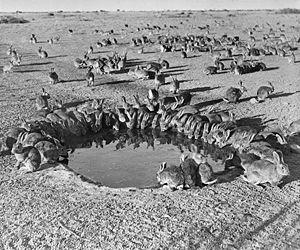
L'animal sauvage est un animal à l'état naturel de la vie sauvage, hors du contrôle humain. Une espèce sauvage se définit par opposition à domestique ou apprivoisée ; et aussi, moins nettement, à une espèce férale, retournée à la vie sauvage.
La myxomatose est une maladie virale des lagomorphes très souvent mortelle due à un poxviridé. Elle atteint tout particulièrement les lapins de garenne sauvages et les lapins domestiques, mais ne touche que très rarement les lièvres. Transmise par l'intermédiaire d'arthropodes vecteurs, elle apparaît sous sa forme classique nodulaire, caractérisée par la présence de pseudotumeurs cutanées, les myxomes. Plus rarement, elle peut aussi être transmise par voie aérienne, sans vecteur, et apparaître sous une forme respiratoire anodulaire. Elle n'est transmissible ni aux humains ni aux autres animaux.
Un organisme nuisible est un organisme dont tout ou partie des activités a des effets considérés comme nuisant à la santé publique et/ou au bon déroulement de certaines activités humaines.
Le Lapin de garenne ou Lapin commun est une espèce de mammifères lagomorphes de la famille des Léporidés. Les populations sauvages sont communes en Europe, mais en déclin, et l'espèce a été introduite en Australie en 1859 où elle est devenue invasive. Jusqu'au Moyen Âge, ce lapin était souvent élevé en semi-liberté, dans de vastes espaces clos appelés des garennes, ce qui lui vaut son nom vernaculaire. Sous sa forme domestiquée l'espèce est commune un peu partout dans le monde, élevée dans des clapiers. Le lapin de garenne est l'espèce souche de tous les lapins domestiques, avec de nombreuses races et variétés obtenues par sélection, y compris des lapins nains.